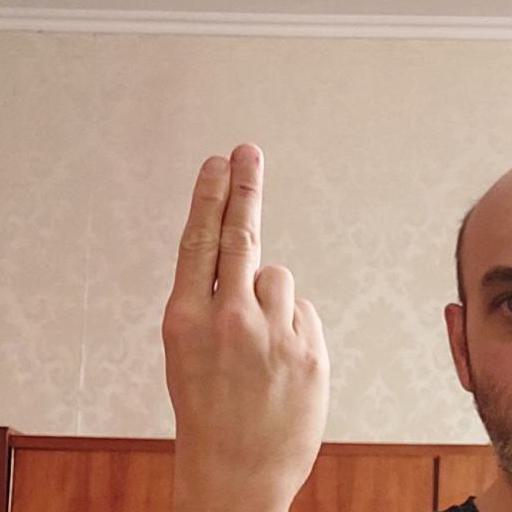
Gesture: two_up_inverted